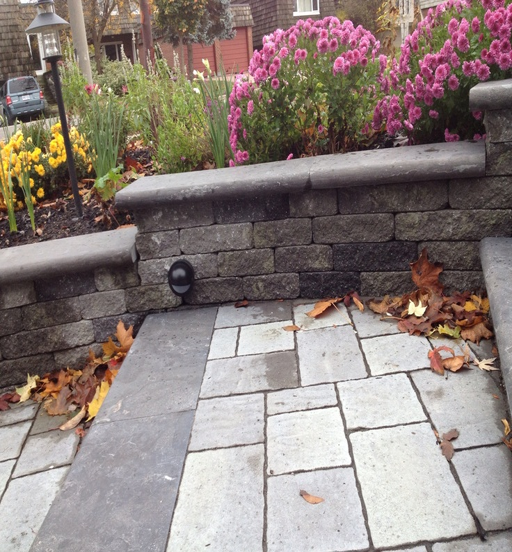
adding lighting to this retaining wall allowed us to high light the stairs